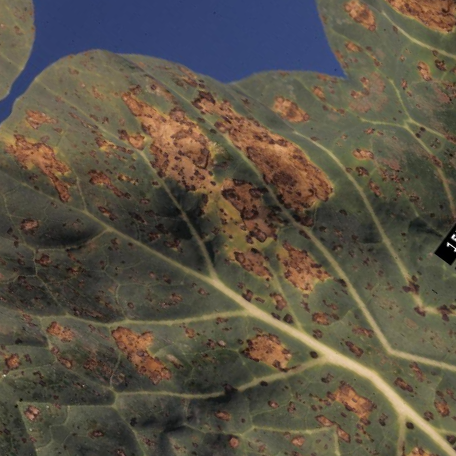
Label: Downy Mildew